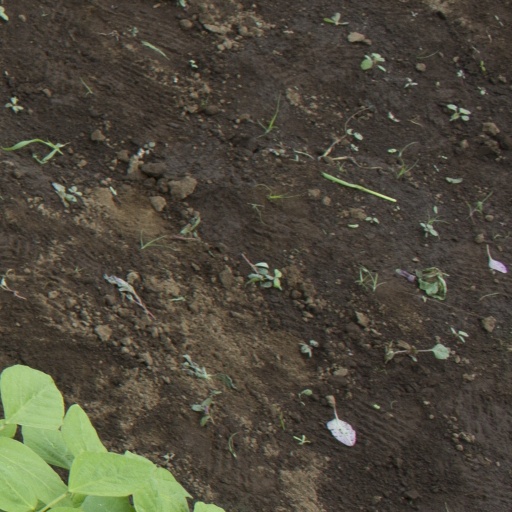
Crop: soybean